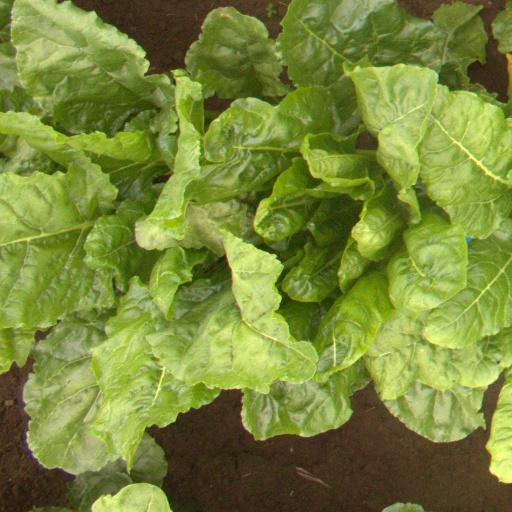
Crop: sugar beet